Direct Democracy for Europe

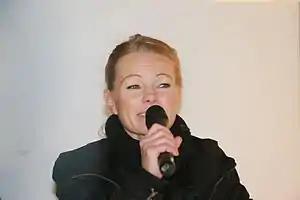
Kathrin Oertel

Direct Democracy for Europe (DDfE) is a campaign group formed by six former organizers of the German anti-Islam Pegida protests, led by the former Pegida treasurer, Kathrin Oertel. DDfE split from Pegida after Pegida's founder, Lutz Bachmann—who had resigned as chairman in late January 2015 after allegations of hate speech and revelations that he had posed as Adolf Hitler for selfies—refused to leave Pegida's 12-person organizing team. Oertel, a freelance business consultant from Coswig, Saxony, near Dresden, was previously the second most prominent spokesperson of Pegida.